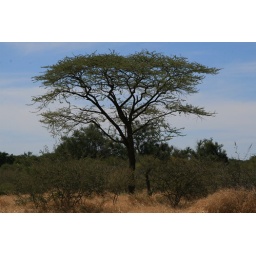
Lone tree by the highway - Botswana